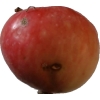
Label: Apple 10